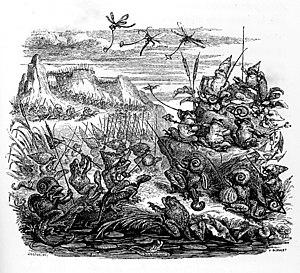
Louis Joseph Trimolet, né le 17 octobre 1812 à Paris où il est mort le 23 décembre 1843, est un peintre, dessinateur, graveur et lithographe français.